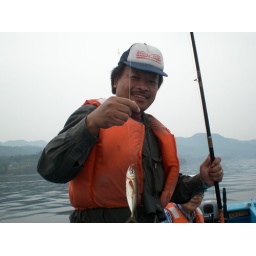
my first fish in japan - caught off the akadomari coast in sado island